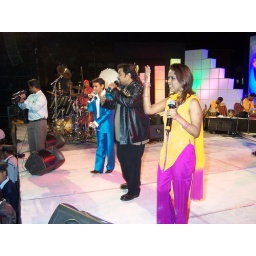
Can you see shivmani in the left in red african attire